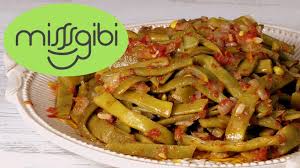
Yemek: taze_fasulye